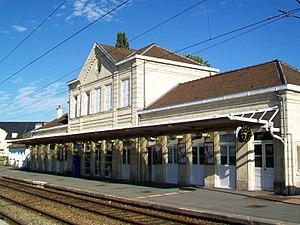
Le bâtiment voyageurs, côté voies.